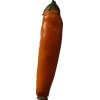
Label: pepper